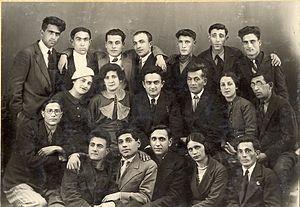
Le Théâtre dramatique azerbaïdjanais d'Erevan est un théâtre dramatique d'État de l'Azerbaïdjan, fondé le 14 avril 1928 à Erevan. C'était le premier théâtre d'une autre nation sur le territoire de l'Arménie.